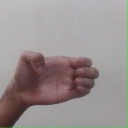
अक्षर: ख